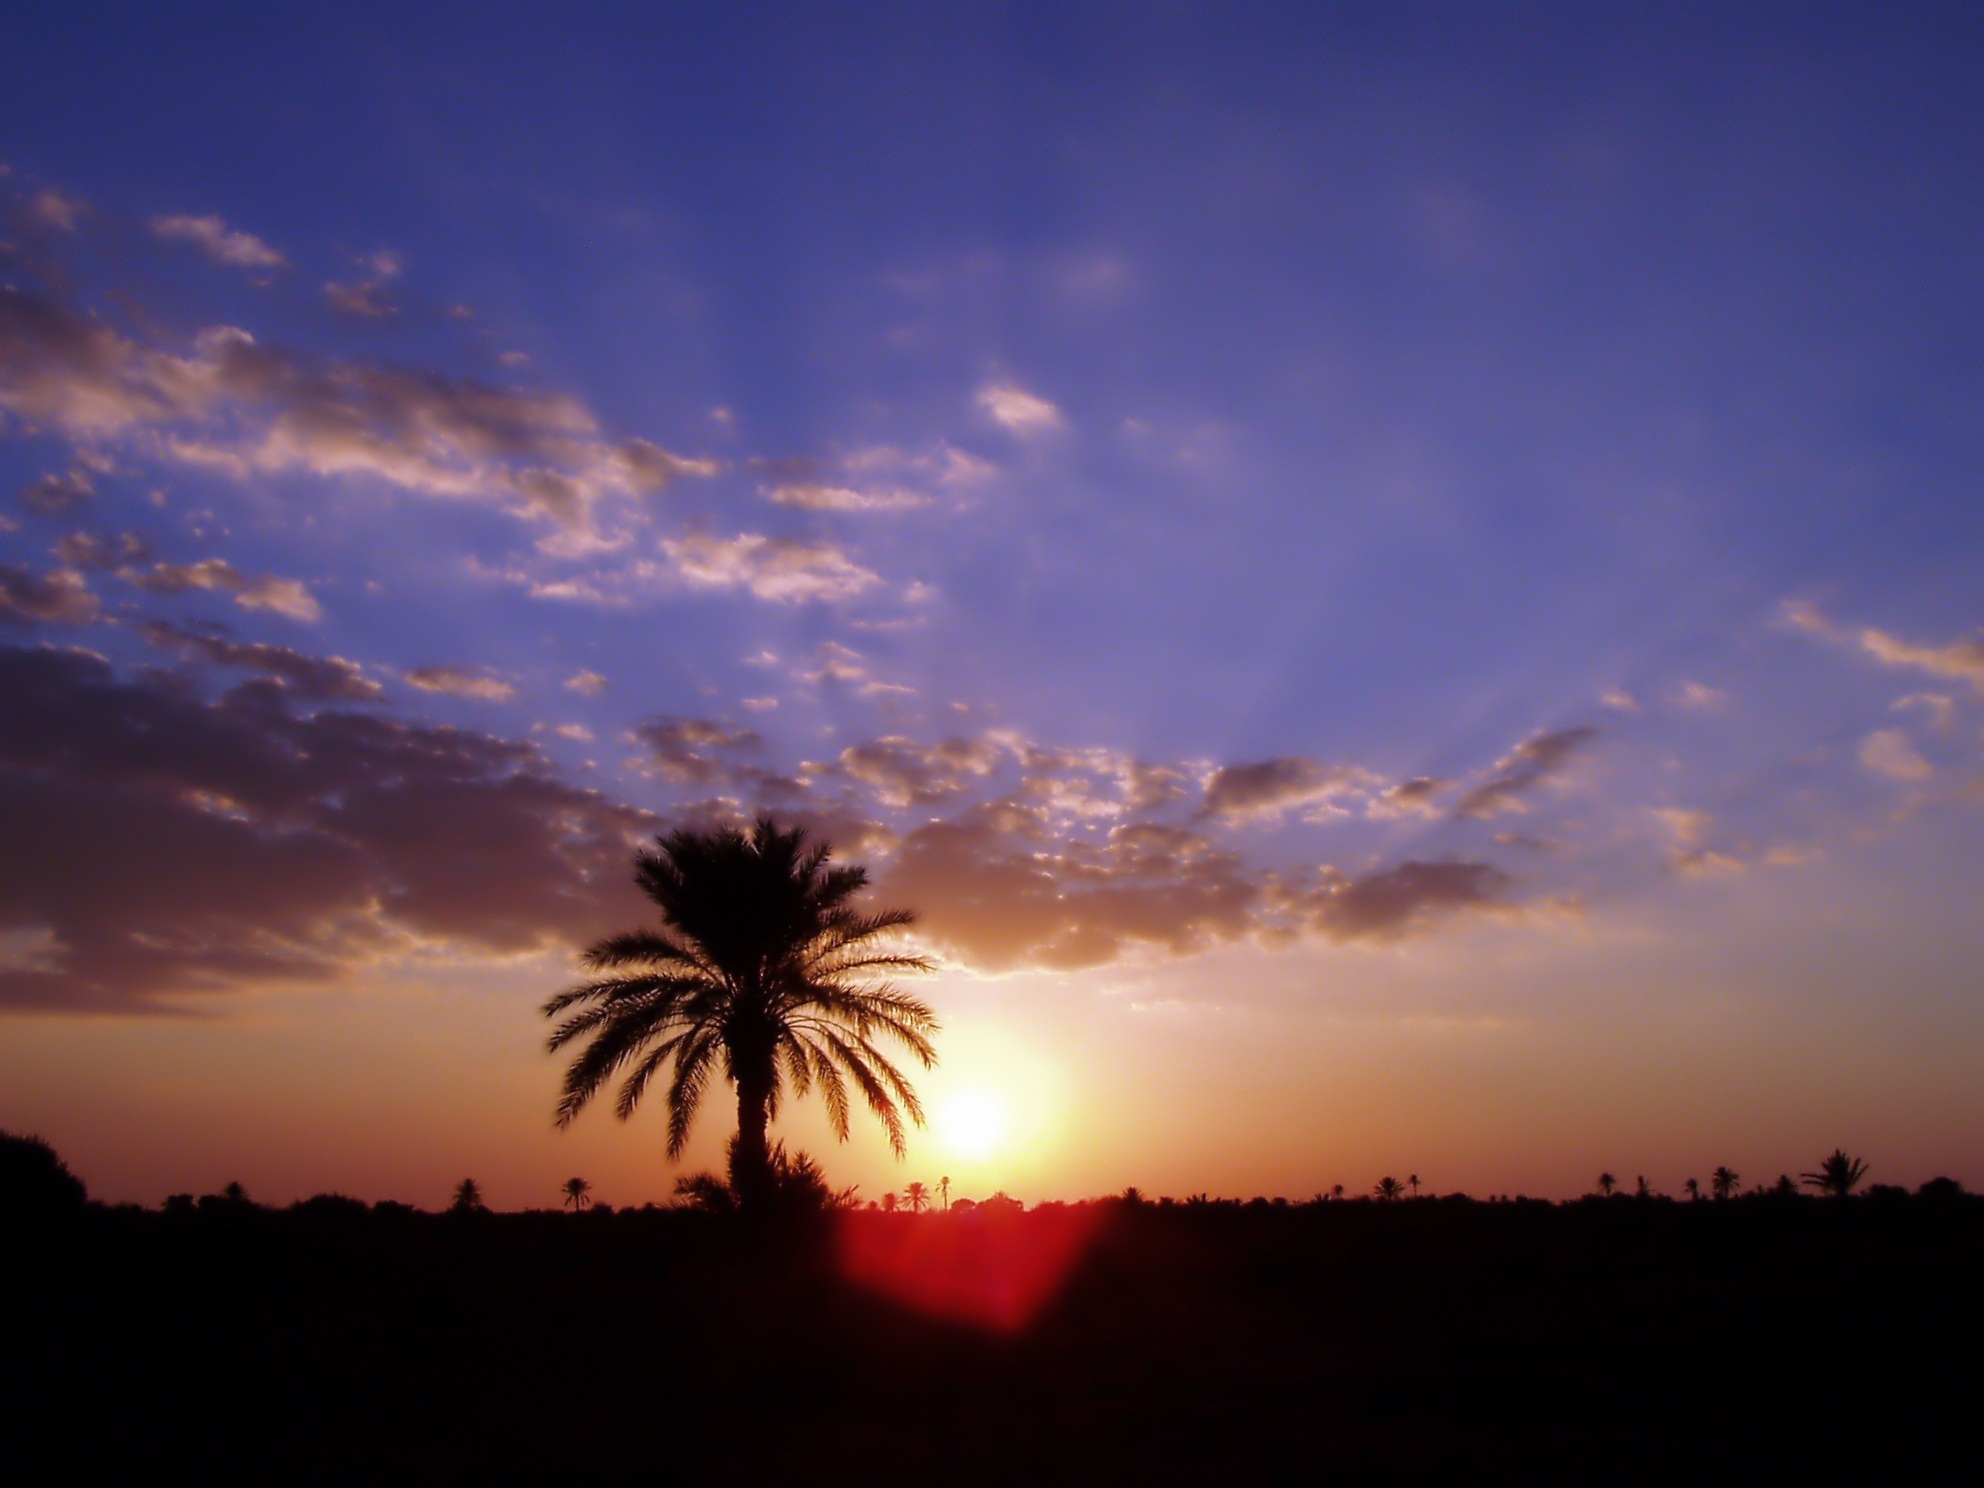
nature, horizon, cloud, sky, sun, sunrise, sunset, field, sunlight, morning, dawn, atmosphere, dusk, evening, palm, relaxation, palm trees, afterglow, light and shade, lying sun, red sky at morning, kerkennah